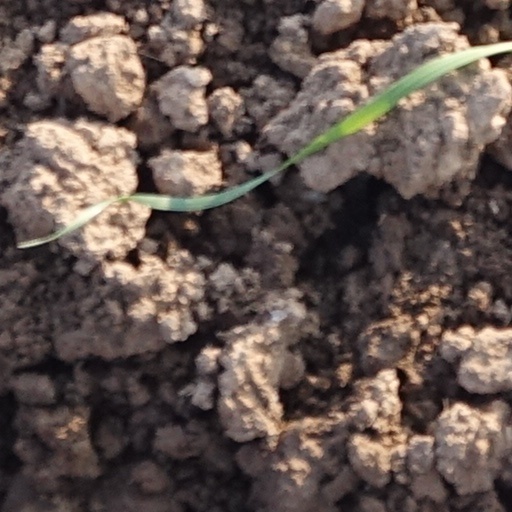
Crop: wheat